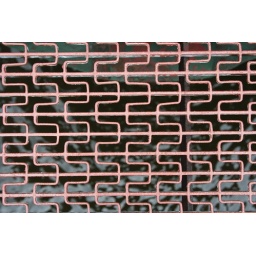
This floor grate looks straight down to the water in the front of the ship.